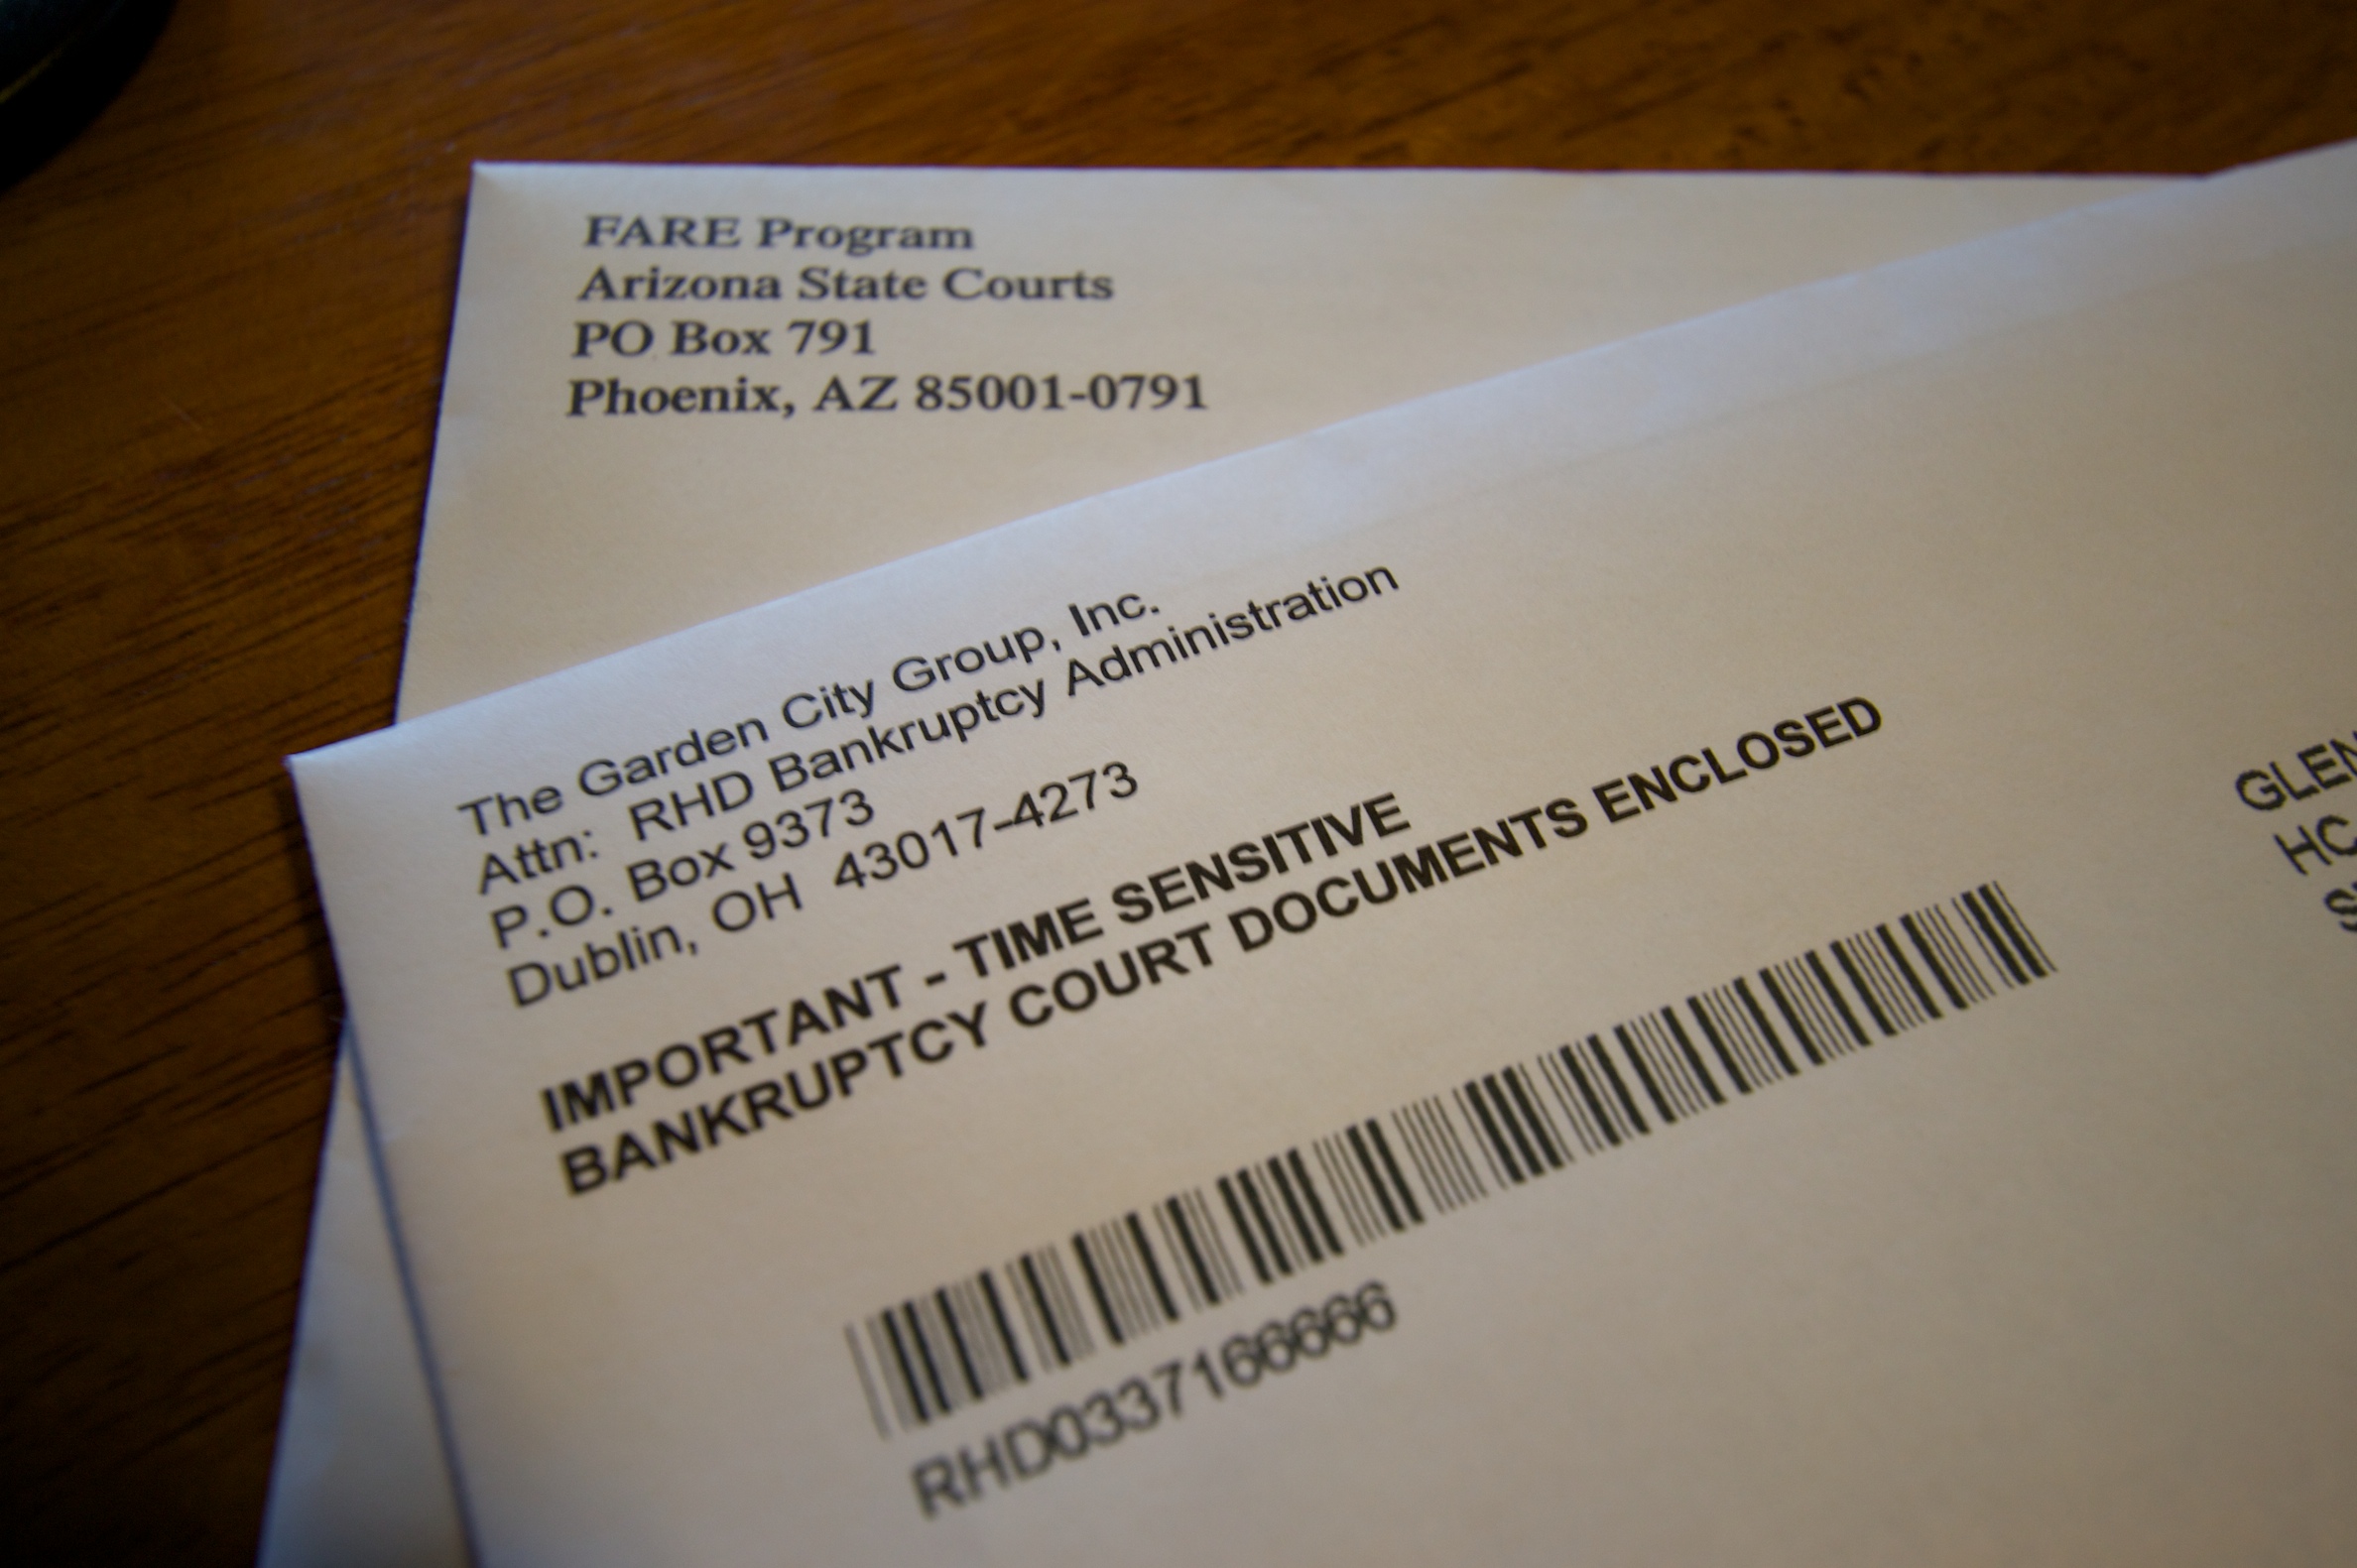
advertising, label, brand, design, text, skin, document